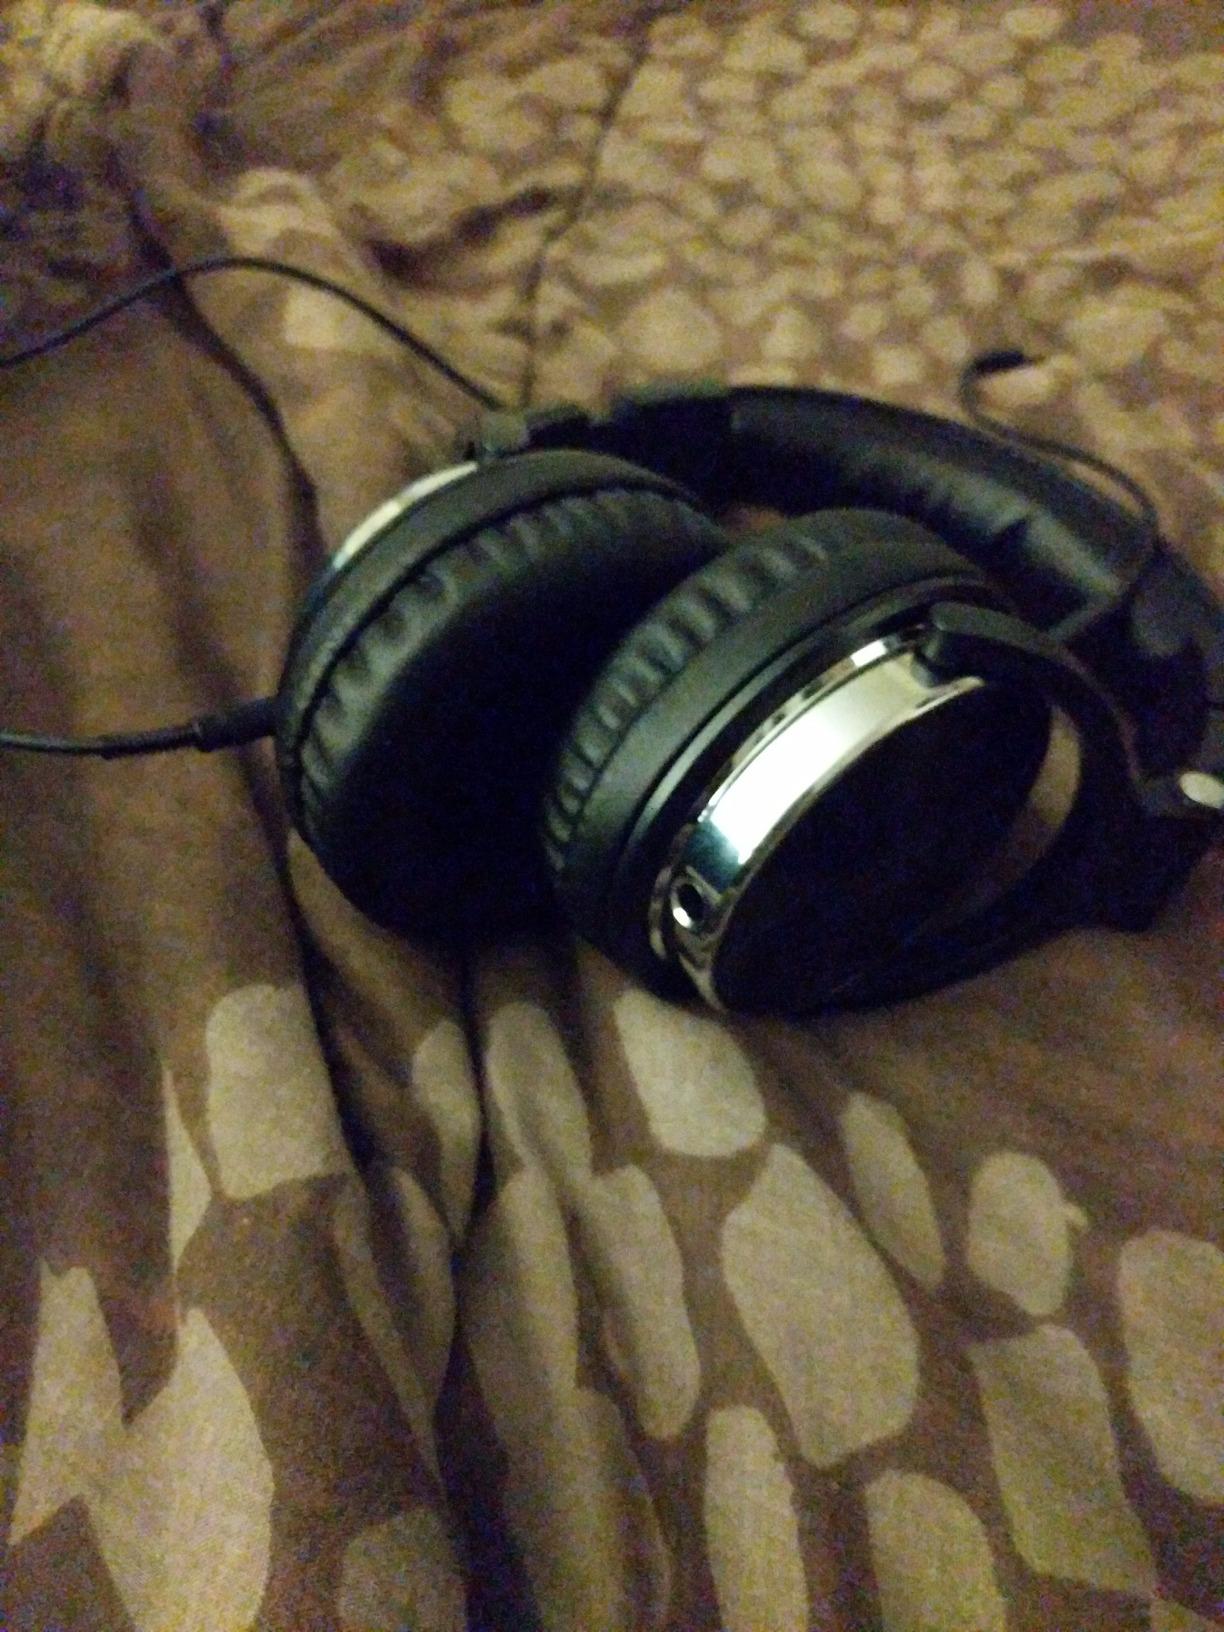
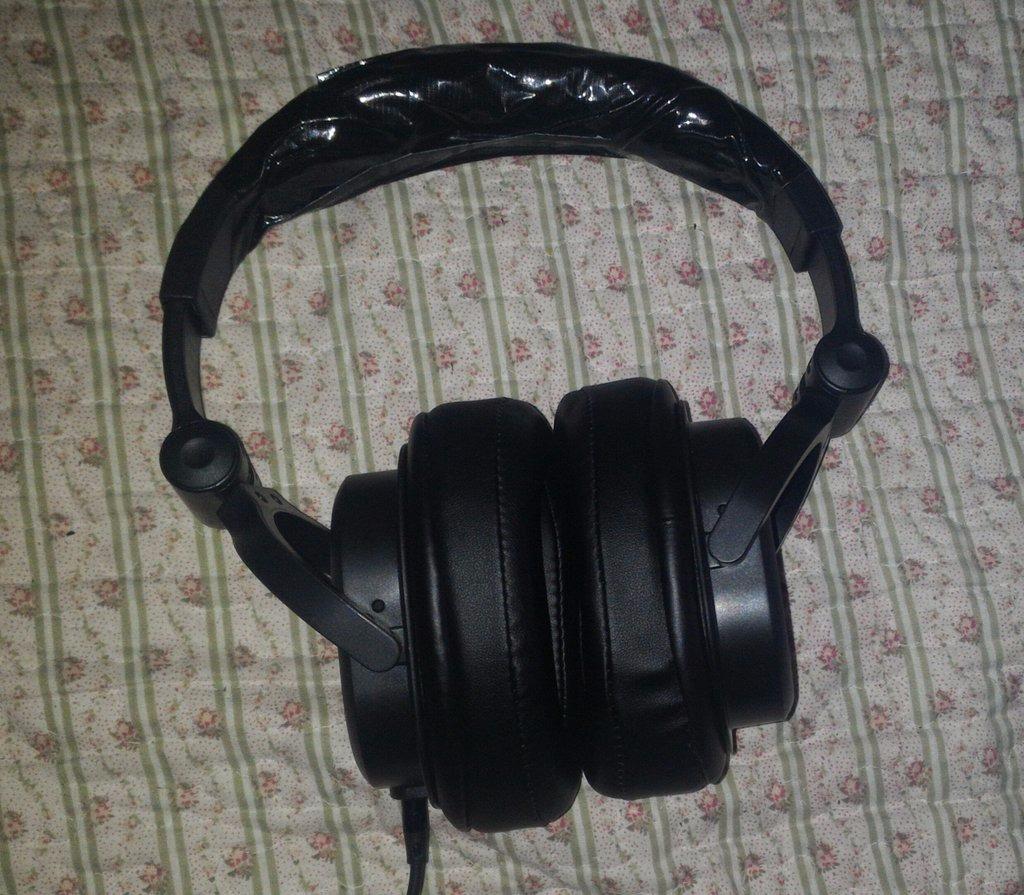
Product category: headphones
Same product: no